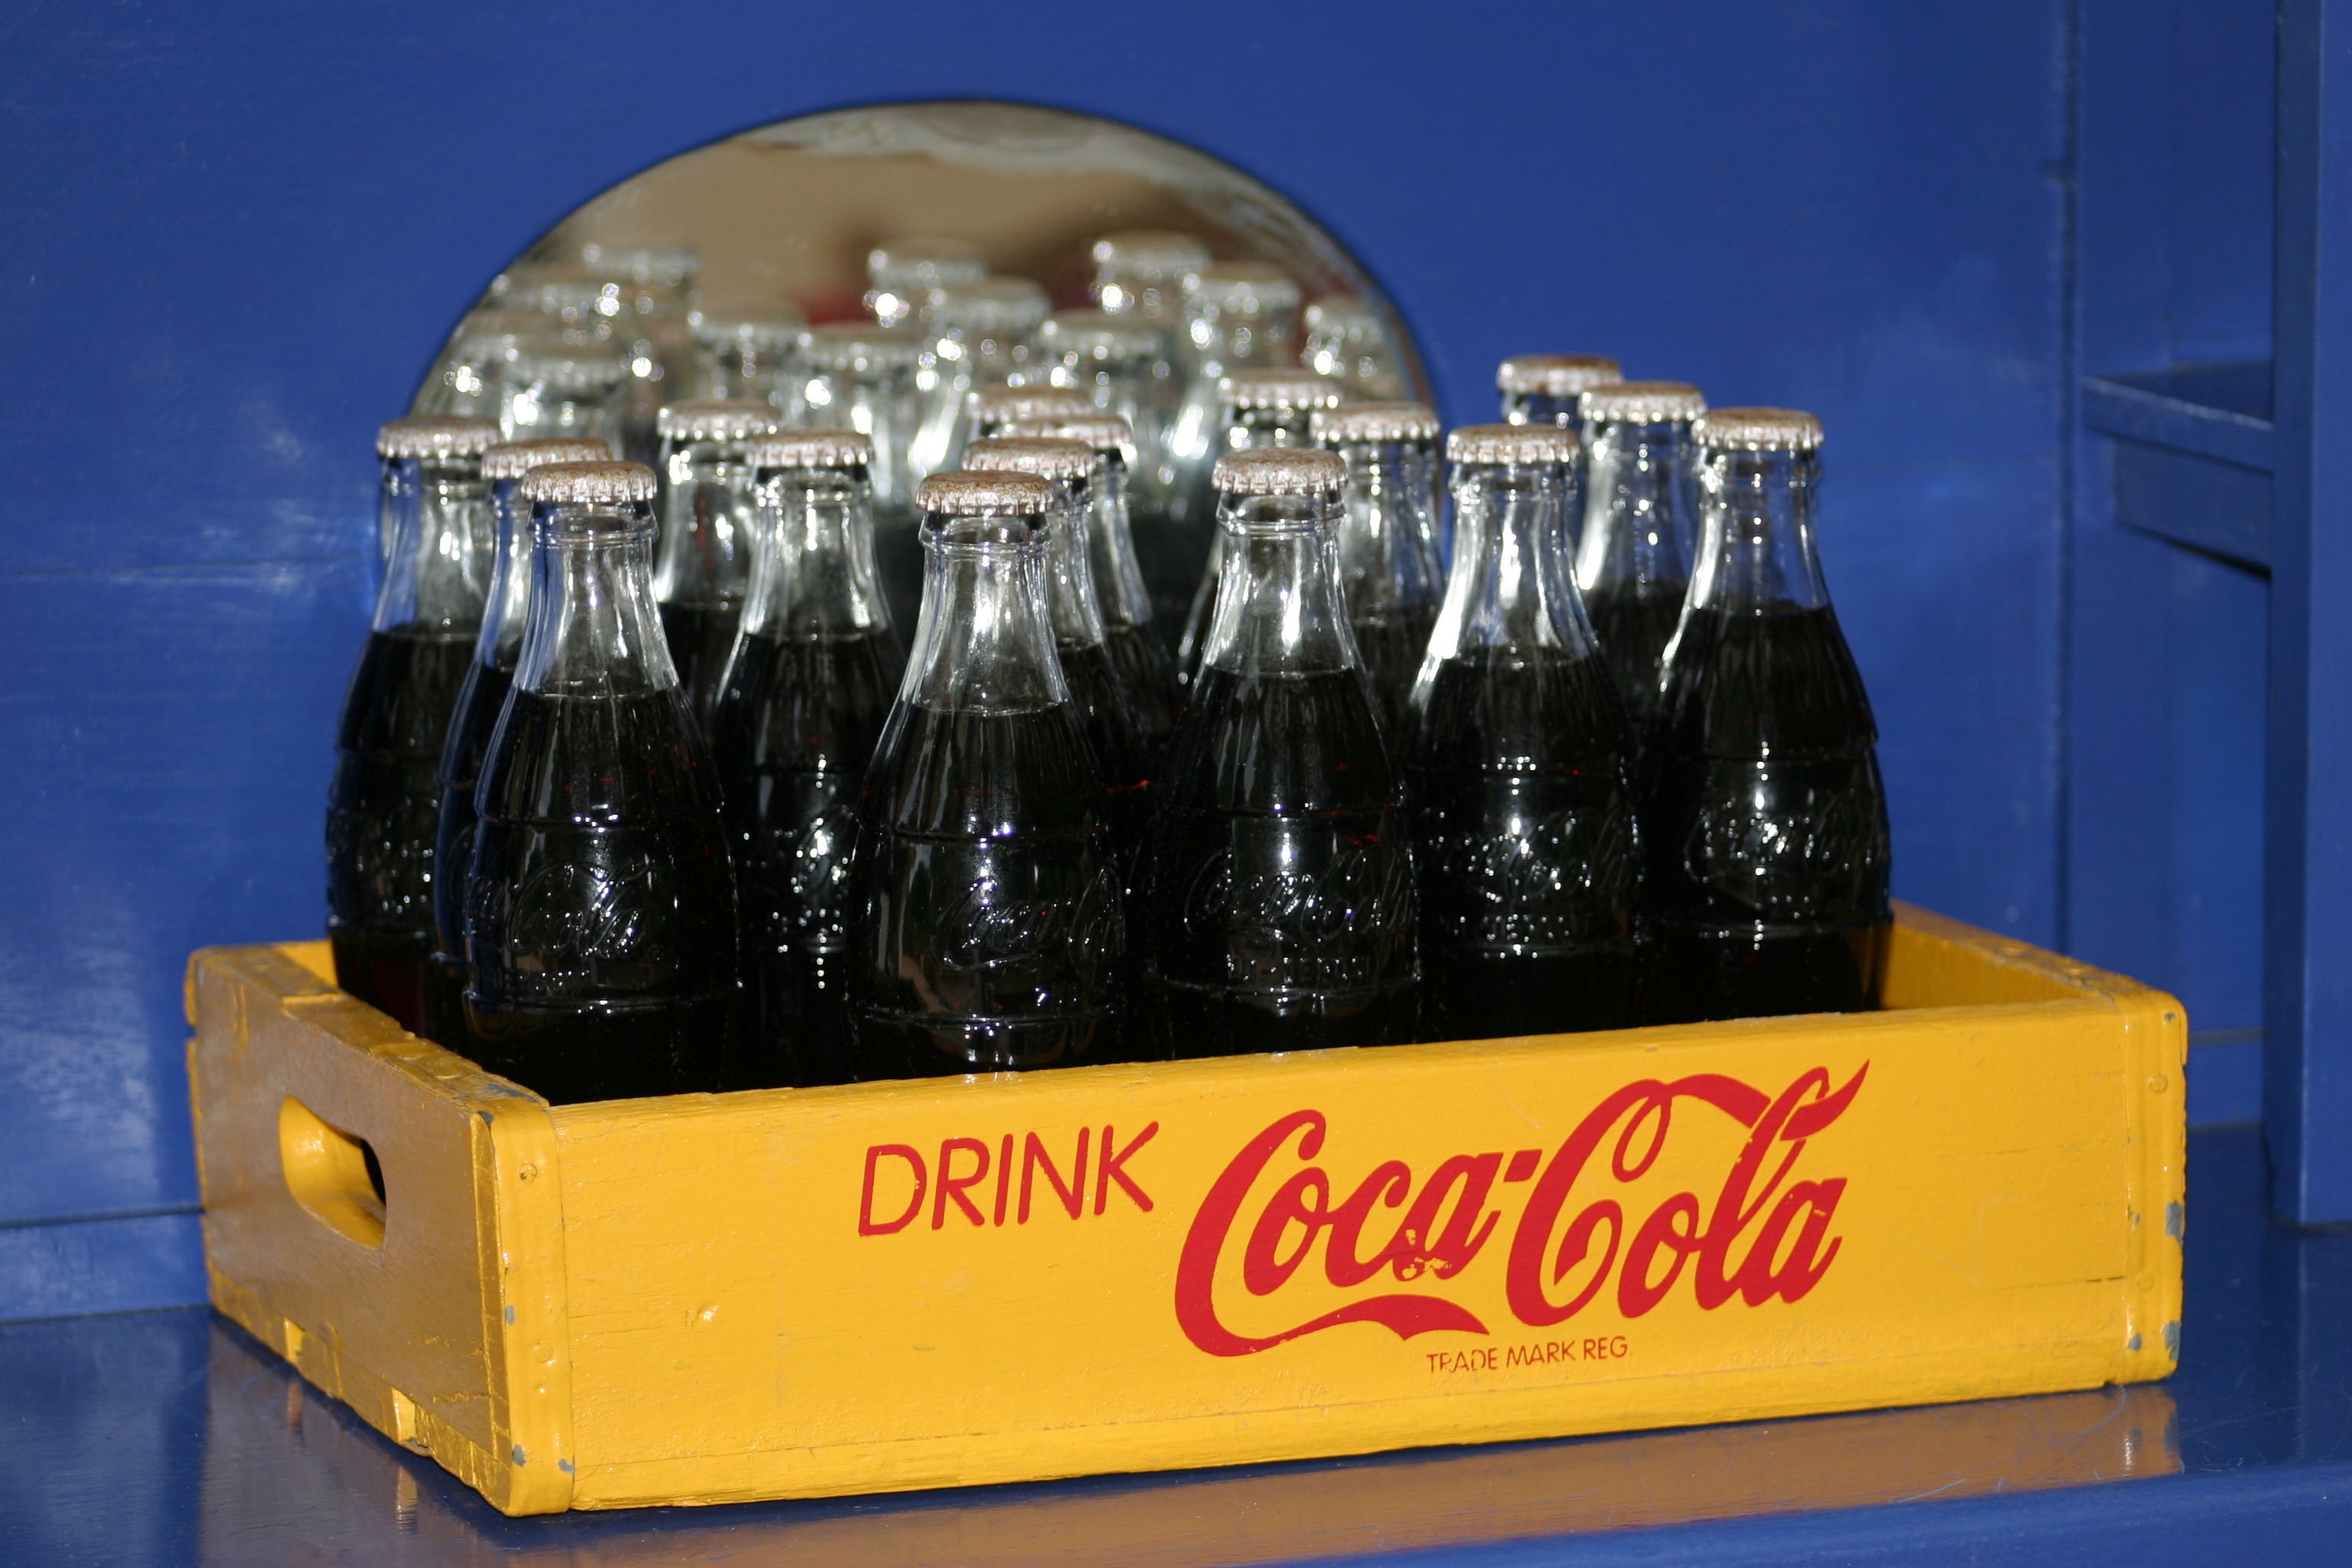
liquid, coke, beverage, drink, bottle, coca cola, caffeine, pop, sugar, bottles, drinking, refreshment, cola, thirst, soda, refreshing, soft drink, unhealthy, carbonated, carbonated soft drinks, sugary